2016 MAC Championship Game

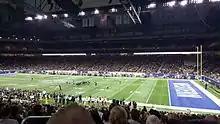
The Ohio University Bobcats line up on offense against the Western Michigan University Broncos

The 2016 MAC Championship Game was an NCAA Division I college football conference championship game for the Mid-American Conference (MAC). It was the 20th MAC Football Championship Game and was played at Ford Field in Detroit on Friday, December 2, 2016, televised on ESPN2. The game featured the East Division co-champion Ohio Bobcats against the outright West Division champion Western Michigan Broncos.